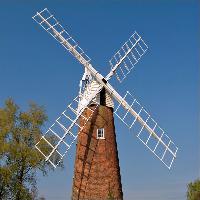
Weather: sun or clear